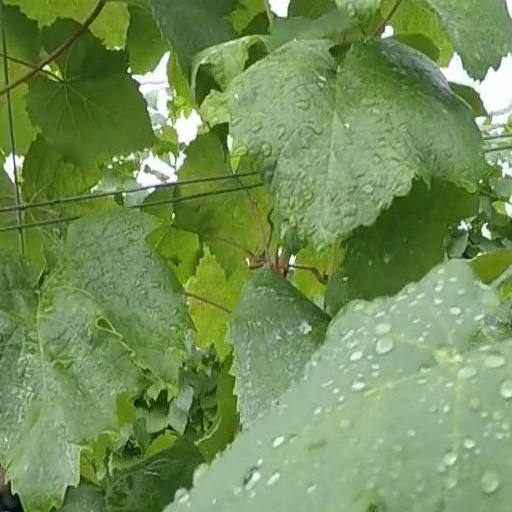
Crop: grape